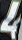
Number: 4